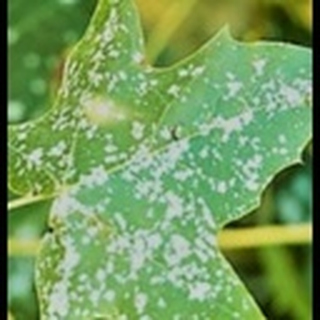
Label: cotton_powdery_mildew